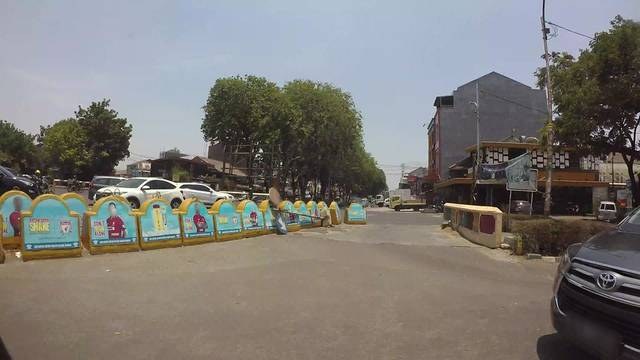
Region: Indonesia
Coordinates: -6.148, 106.91